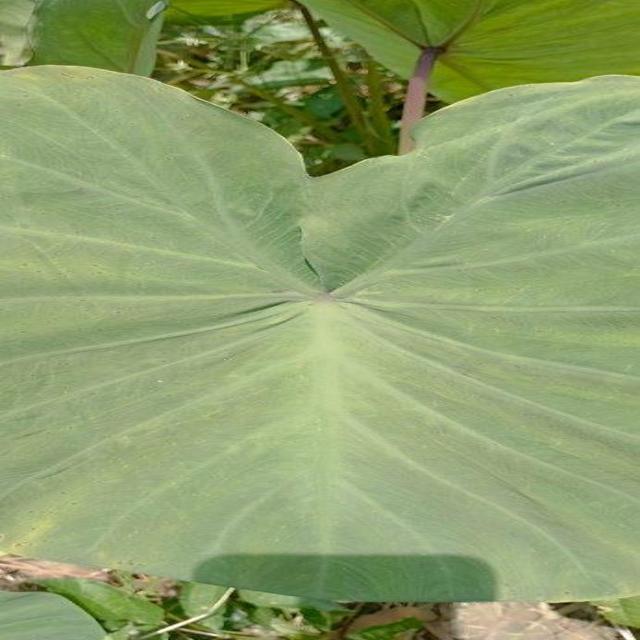
Label: Healthy